Halifax Town Hall

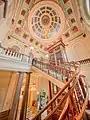
Entrance stairwell

Inside there is a branching staircase; one wall painting is by Daniel Maclise who had previously worked with Charles Barry on the House of Commons, and two are by J. C. Worsley. The main hall is galleried with a stained glass roof. The council chamber was built in in the upper half of the old magistrates' court. The Victoria Hall has mosaic flooring and ornate plasterwork. The hall was last decorated in 1996.